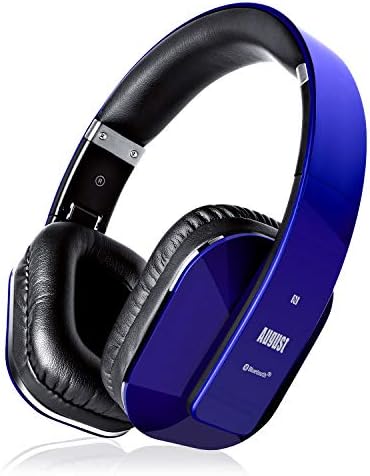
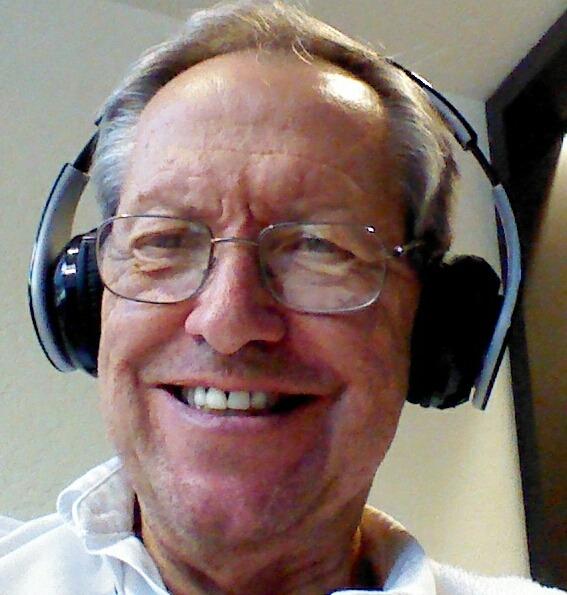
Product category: headphones
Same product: no